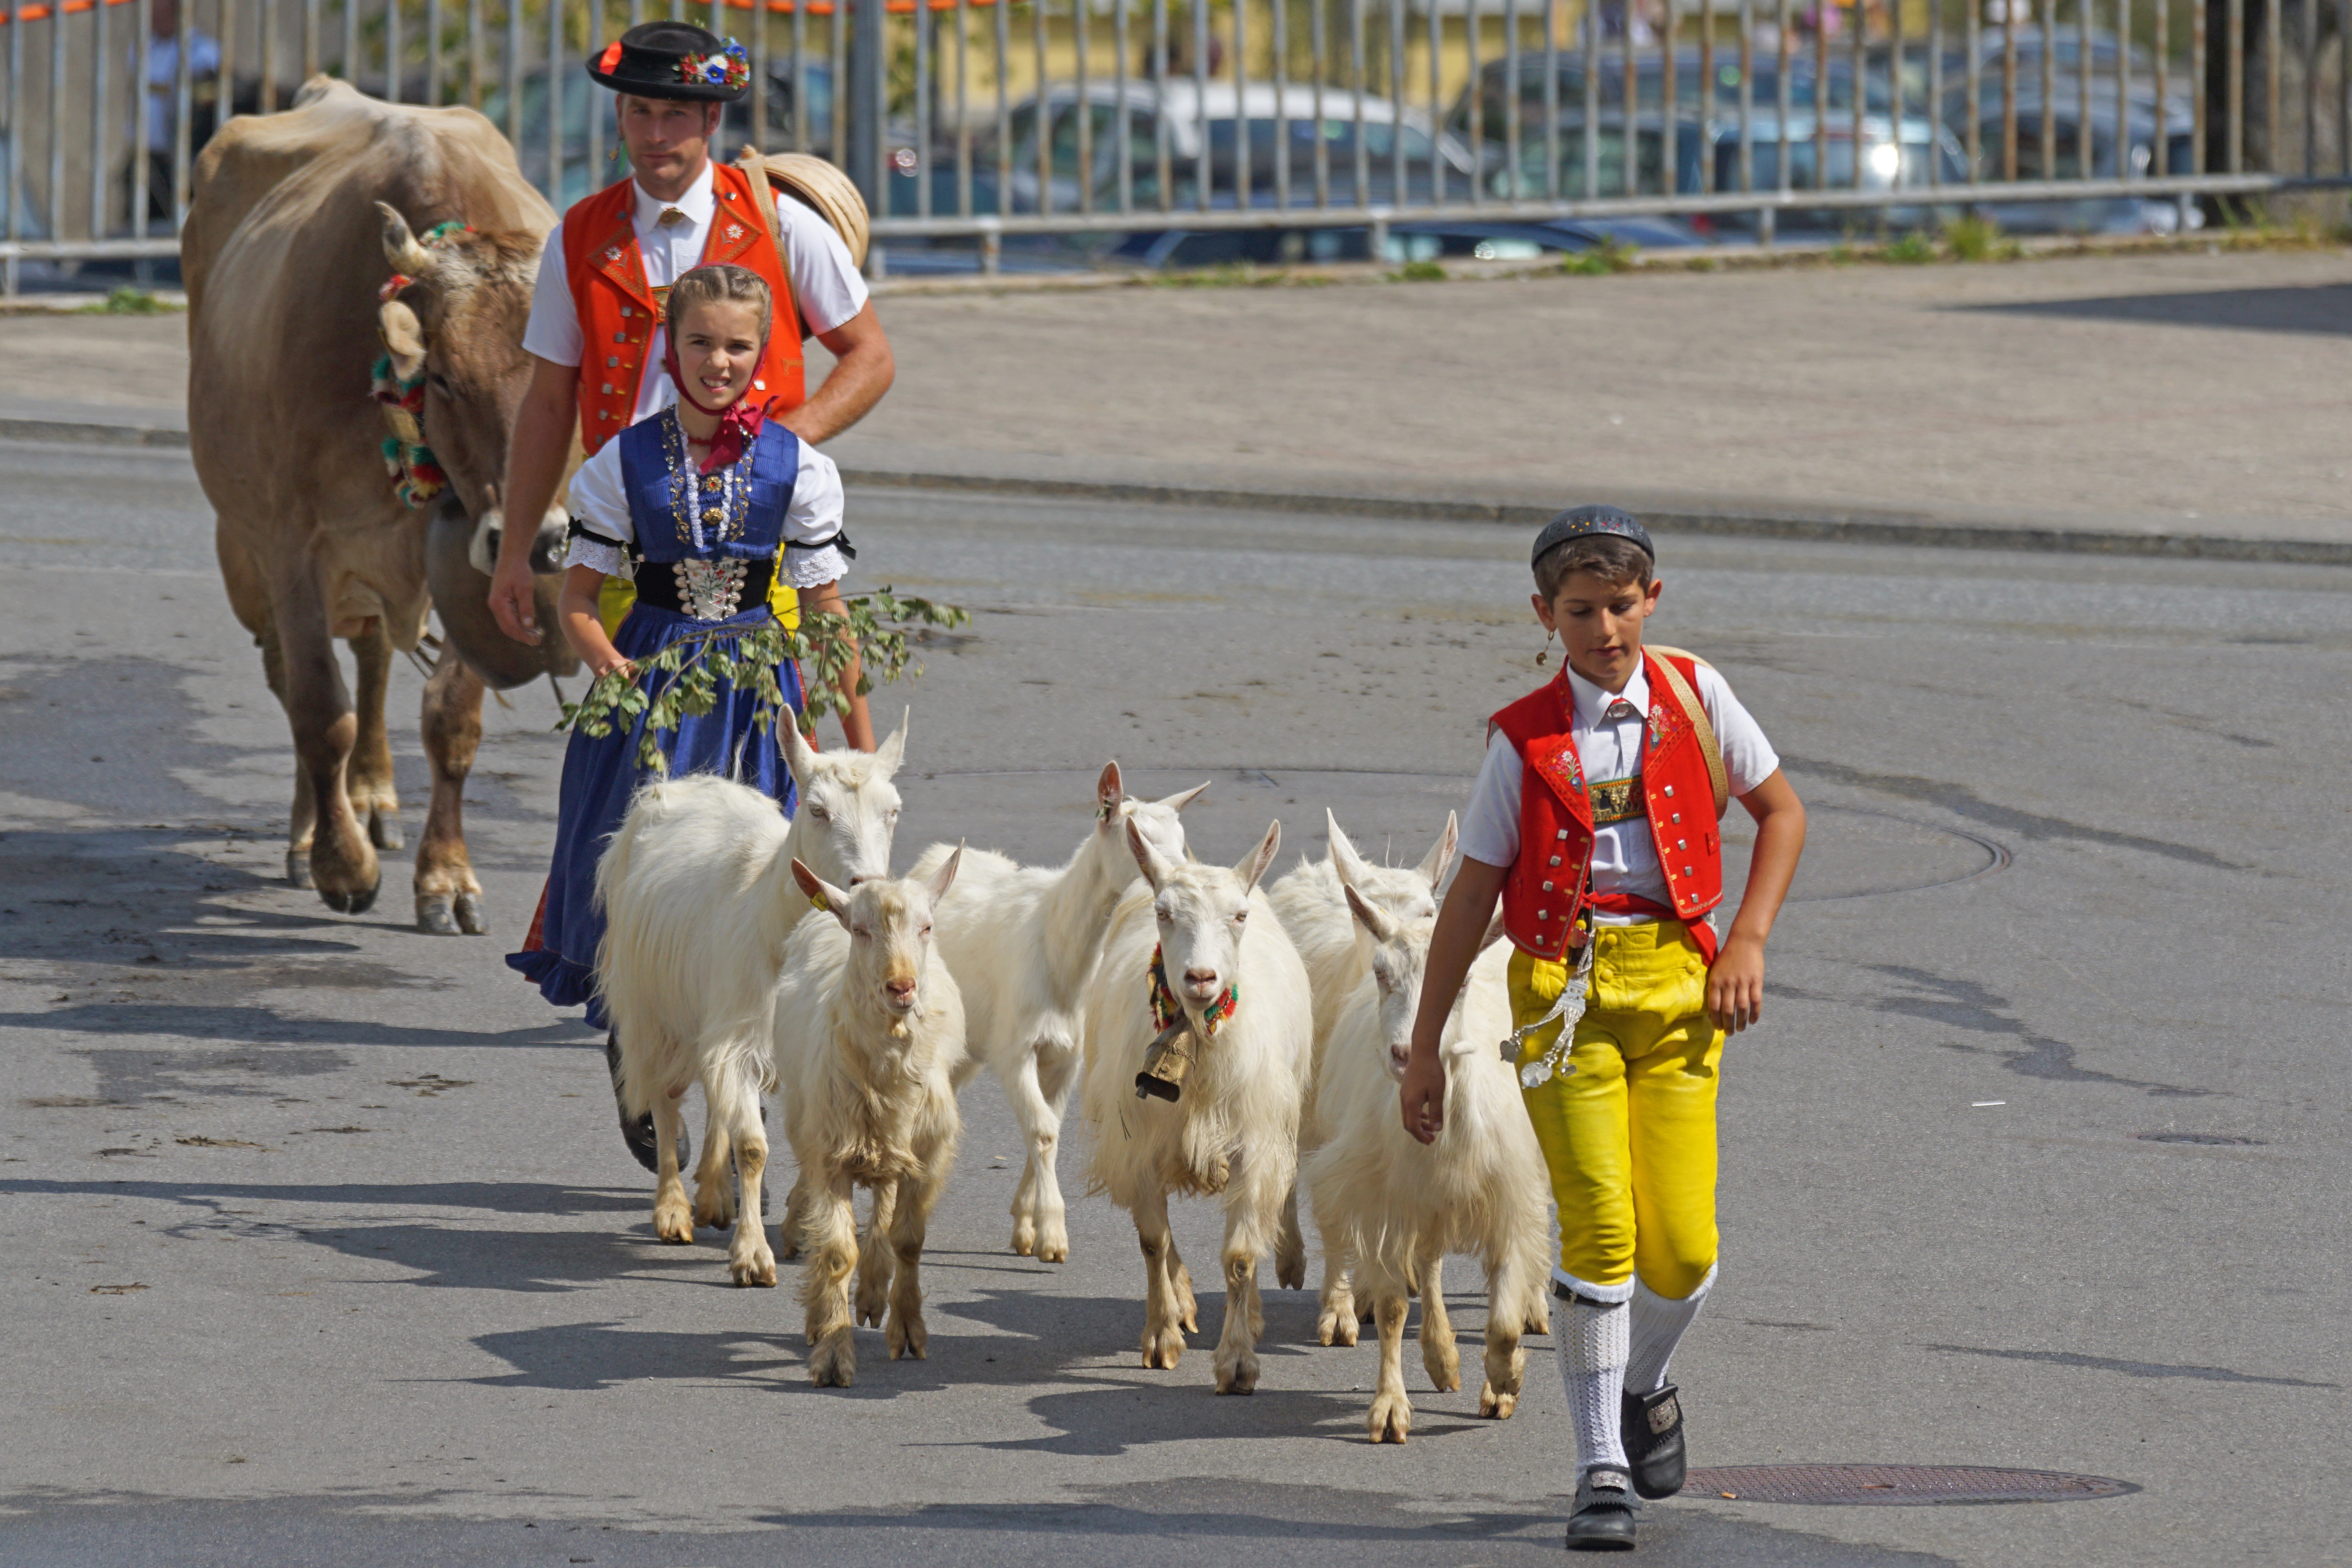
city, village, mammal, cows, goats, festival, switzerland, appenzell, costumes, farmers, customs, almabtrieb, d salpe, alp output, innerrhoden, appenzeller, canton of appenzell, sennen, appenzell goat, cattle like mammal